Rack railway

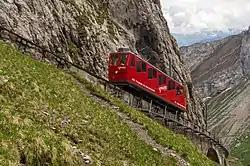
The Pilatus Railway is the steepest rack railway in the world, with a maximum gradient of 48% and an average gradient of 35%.

A rack railway (also rack-and-pinion railway, cog railway, or cogwheel railway) is a steep grade railway with a toothed rack rail, usually between the running rails. The trains are fitted with one or more cog wheels or pinions that mesh with this rack rail. This allows the trains to operate on steep gradients of 100% (45 degrees) or more, well above the 10% maximum for friction-based rail. The rack and pinion mechanism also provides more controlled braking and reduces the effects of snow or ice on the rails. Most rack railways are mountain railways, although a few are transit railways or tramways built to overcome a steep gradient in an urban environment.